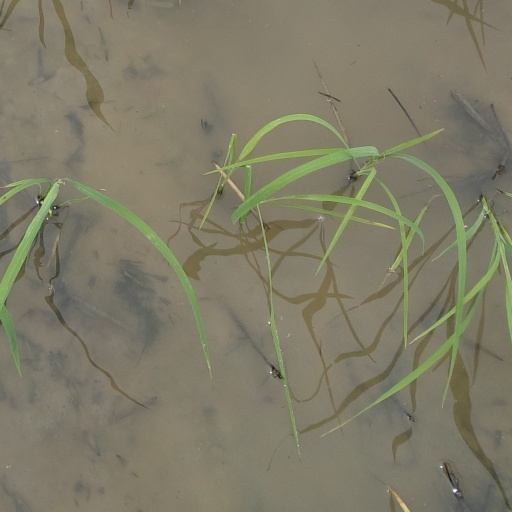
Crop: rice